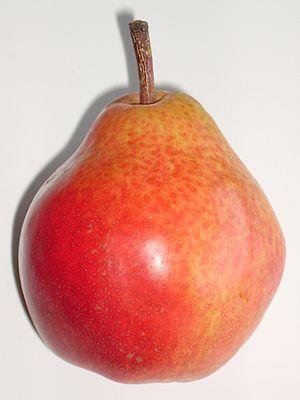
Une poire rouge Español: Una pera roja de Argentina Svenska: Ett rött päron